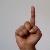
The image shows a hand gesture representing the letter 'D' in Indian Sign Language.